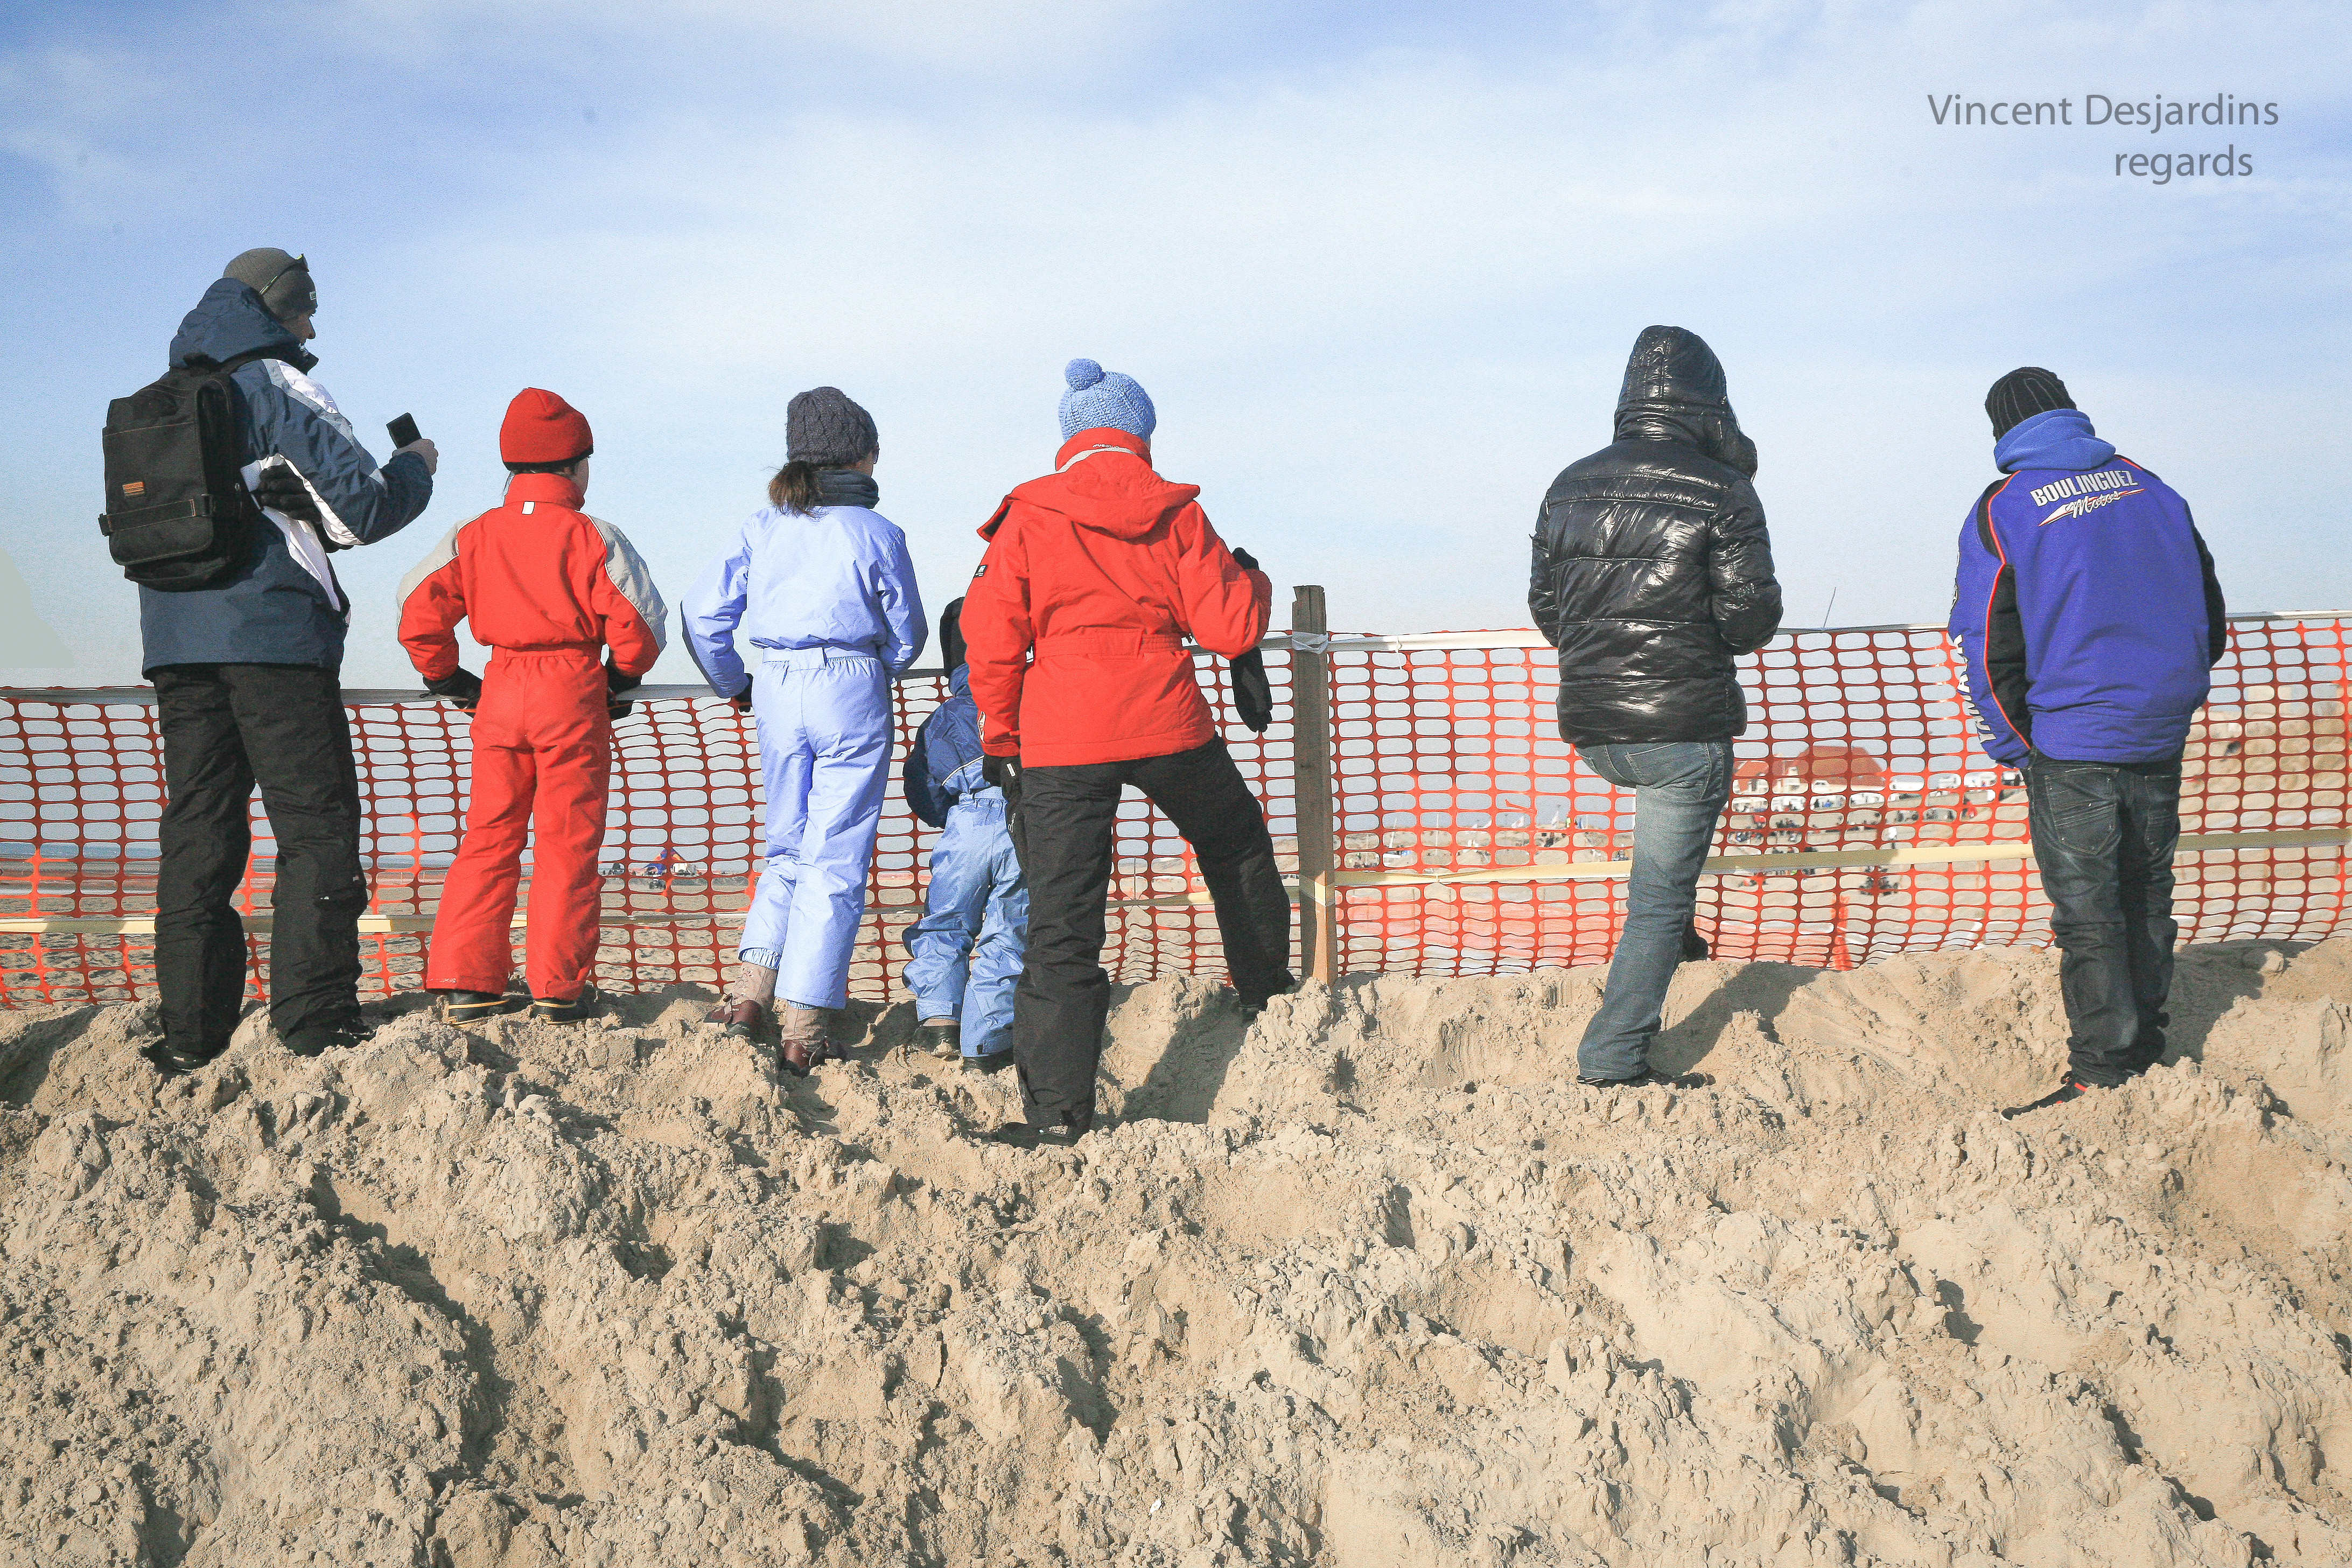
beach, sand, walking, mountain, adventure, france, soil, summit, plage, 2012, mer, geology, canon5d, enduro, ef24105mmf4lisusm, pasdecalais, cotedopale, englishchannel, stellaplage, manche, enduropale, spectateur